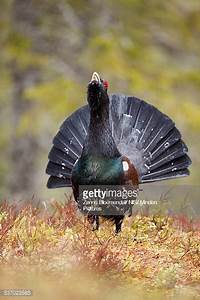
Label: chicken